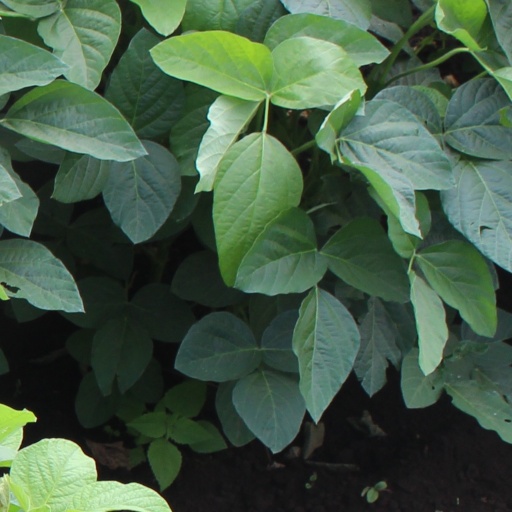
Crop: soybean